Premiership of José Luis Rodríguez Zapatero

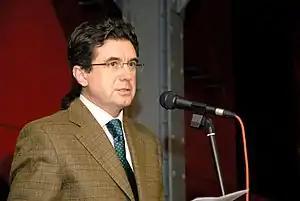
Jaume Matas, president of the Balearic government from 2003 to 2007 for the People's Party, was accused of several crimes following the Palma Arena case.

The main "engine" of economic growth during the boom years was the construction sector, whose growth was boosted by the expansionary monetary policy of the European Central Bank and by decisions taken by the Aznar governments, such as the Land Law of 1998 and tax deduction for home purchases. The Zapatero government continued these policies, maintaining the tax deductions on housing and only reforming the Land Law in 2007.